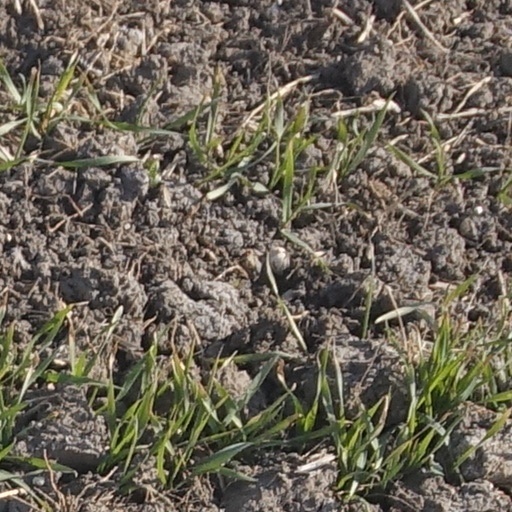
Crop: wheat